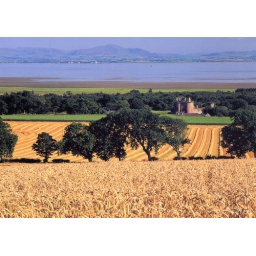
a view of Caerlaverock castle and over the solway to England in the background,cumbria and the lake district